Stenotype

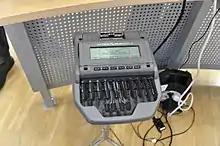
Stentura 8000LX steno writer

The first shorthand machine (the word "stenotype" was not used for another 80 years or more) punched a paper strip and was built in 1830 by Karl Drais, a German inventor. The first machine was made in 1863 by the Italian Antonio Michela Zucco and was in actual use from 1880 in the Italian Senate. In New York City on December 24, 1875, John Celivergos Zachos invented a stenotype and filed patent number 175892 for type writers and phenotypic notation application. In 1879, Miles M. Bartholomew invented the shorthand machine. A French version was created by Marc Grandjean in 1909. The direct ancestor of today's stenotype was created by Ward Stone Ireland in about 1913, and the word "stenotype" was applied to his machine and its descendants sometime thereafter.